Battle of Vienna

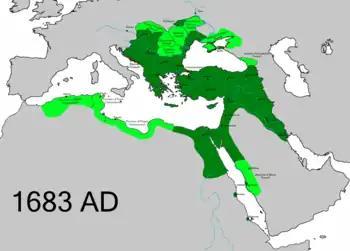
The Ottoman Empire in 1683

Capturing the city of Vienna had long been a strategic aspiration of the Ottoman Empire, due to the control the city had over the Danube and the overland trade routes to Germany and the Eastern Mediterranean. During the years preceding the siege, the Ottoman Empire, under the auspices of the Grand Vizier Kara Mustafa Pasha, undertook extensive logistical preparations, including the repair and establishment of roads and bridges leading into the Holy Roman Empire and its logistical centers, as well as the forwarding of ammunition, cannon, and other resources from all over the Empire to these centers and into the Balkans. The Siege of Szigetvár in 1566 blocked the advance of Sultan Suleiman the Magnificent's towards Vienna and stopped the Ottoman advance towards Vienna that year. Vienna was not threatened again until 1683. In 1679 plague had been raging in Vienna.